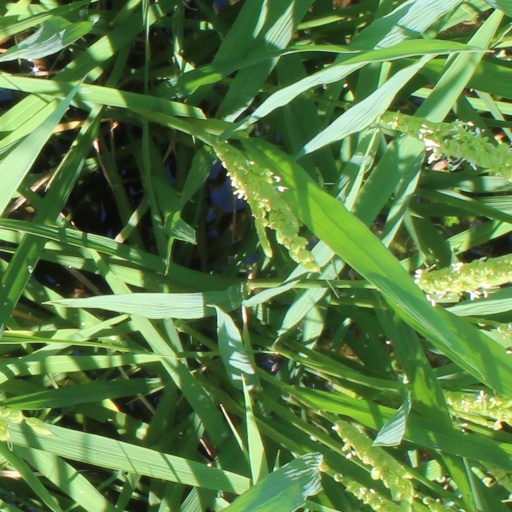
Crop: rice